Bern Historical Museum

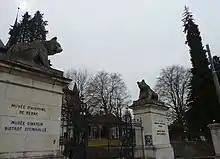
Bern Historical Museum entrance gates

The Bern Historical Museum is the second largest historical museum in Switzerland. It was designed by the Neuchâtel architect André Lambert and built in 1894.